Margrethe Bohr

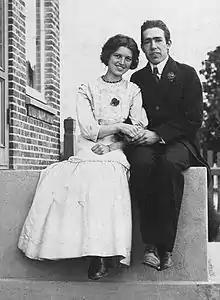
Engagement photo: Margrethe and Niels Bohr (1910)

Margrethe Nørlund Bohr (7 March 1890 – 21 December 1984) was the Danish wife of and collaborator, editor and transcriber for physicist Niels Bohr who received the 1922 Nobel Prize in Physics. Her son, Aage Bohr, won the 1975 Nobel Prize in Physics.